Describe the emotion expressed in this image:  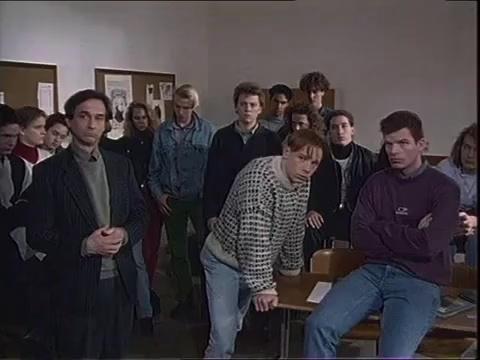
This person displays Suffering, valence and arousal with low intensity.